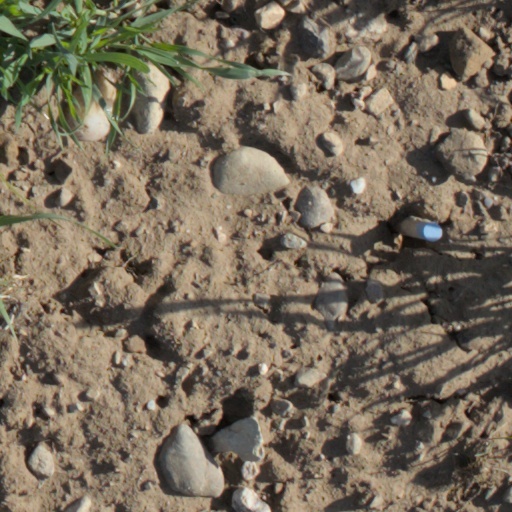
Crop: wheat